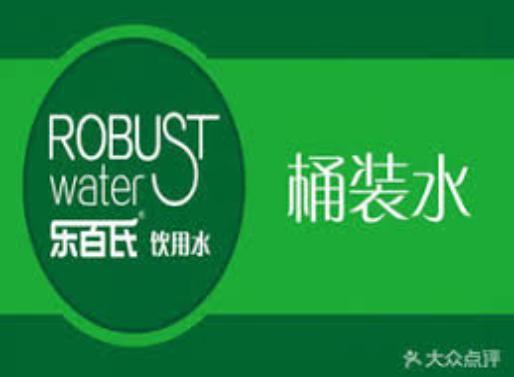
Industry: Food